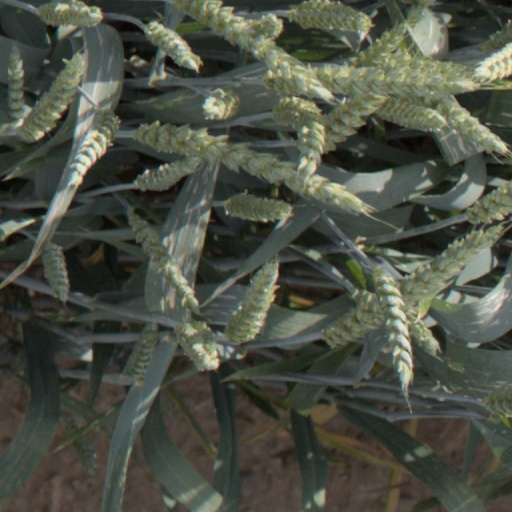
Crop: wheat